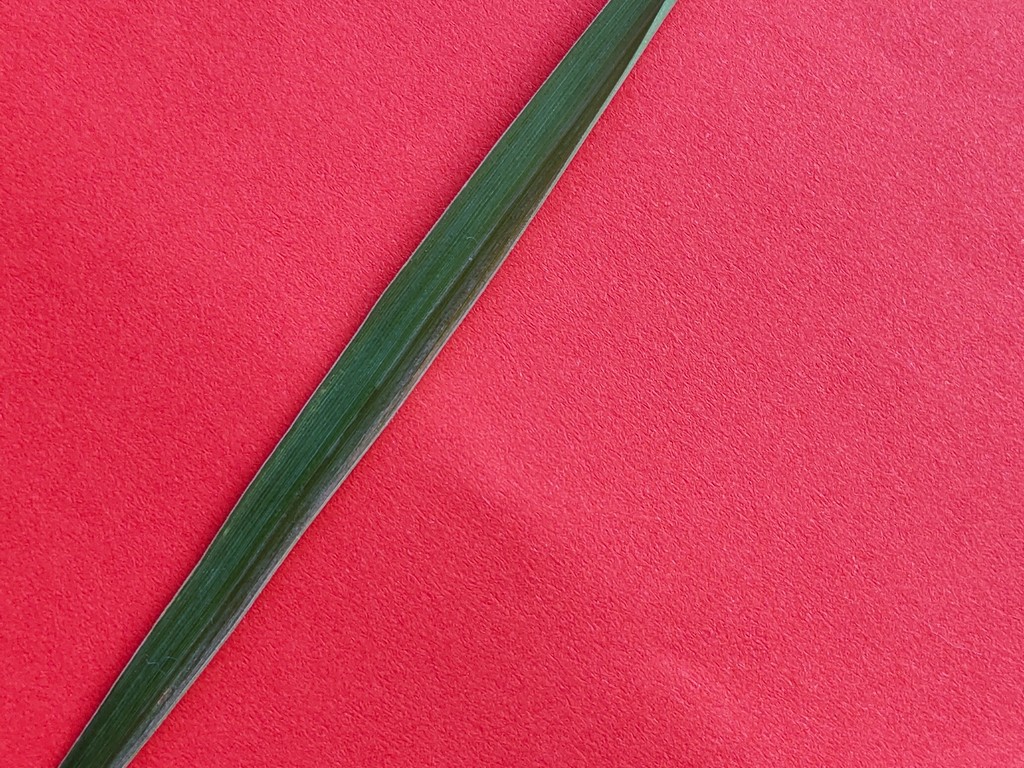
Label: Healthy